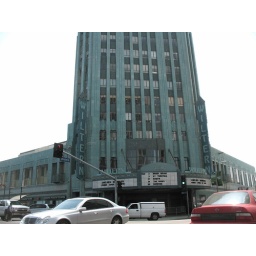
the green massive building where so many artists have performed in the past